First Capital Connect

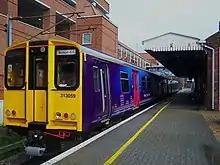
313 at Welwyn Garden City

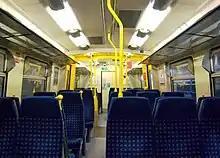
Refreshed interior of a Class 313

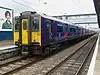
Class 317s at Peterborough

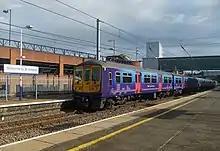
319s at St Albans

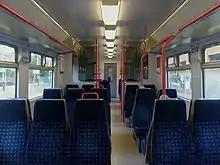
Refreshed interior of a Class 319

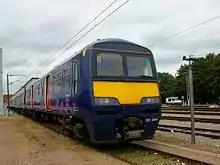
Refreshed Class 321 at Hornsey TMD

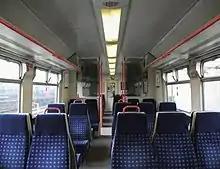
Refreshed Standard Class interior of a Class 321

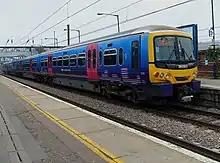
Class 365 at Peterborough

The routes operated by First Capital Connect off-peak Monday to Friday were, with frequencies in trains per hour: